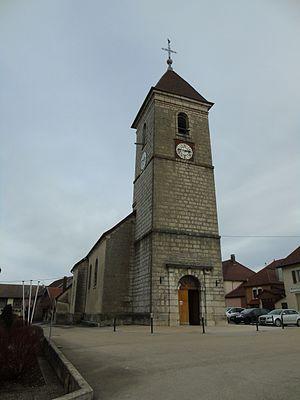
Eglise de Trévillers, Doubs, France
Trévillers est une commune française située dans le département du Doubs en région Bourgogne-Franche-Comté.